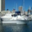
Label: ship